Book of Common Prayer (1979)

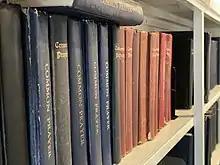
Copies of the 1928 prayer book inside an Anglican Catholic Church parish.

All Episcopal Church congregations are to use the 1979 prayer book for worship. The integral options, such as the Rite I and Rite II Holy Eucharists and "open-ended" marriage and burial offices, are described as offering "unity in the midst of diversity".